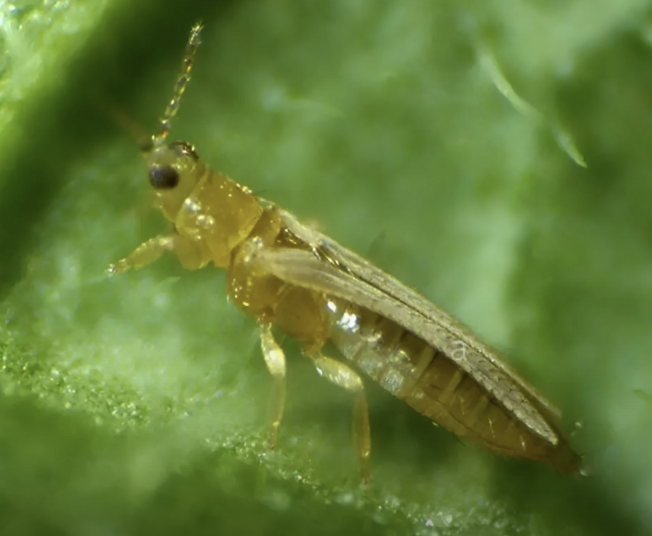
Label: thrips_disease